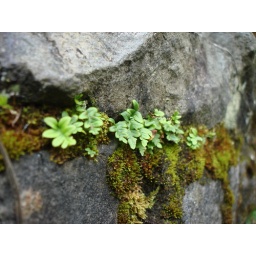
Even younger ferns in a rock wall